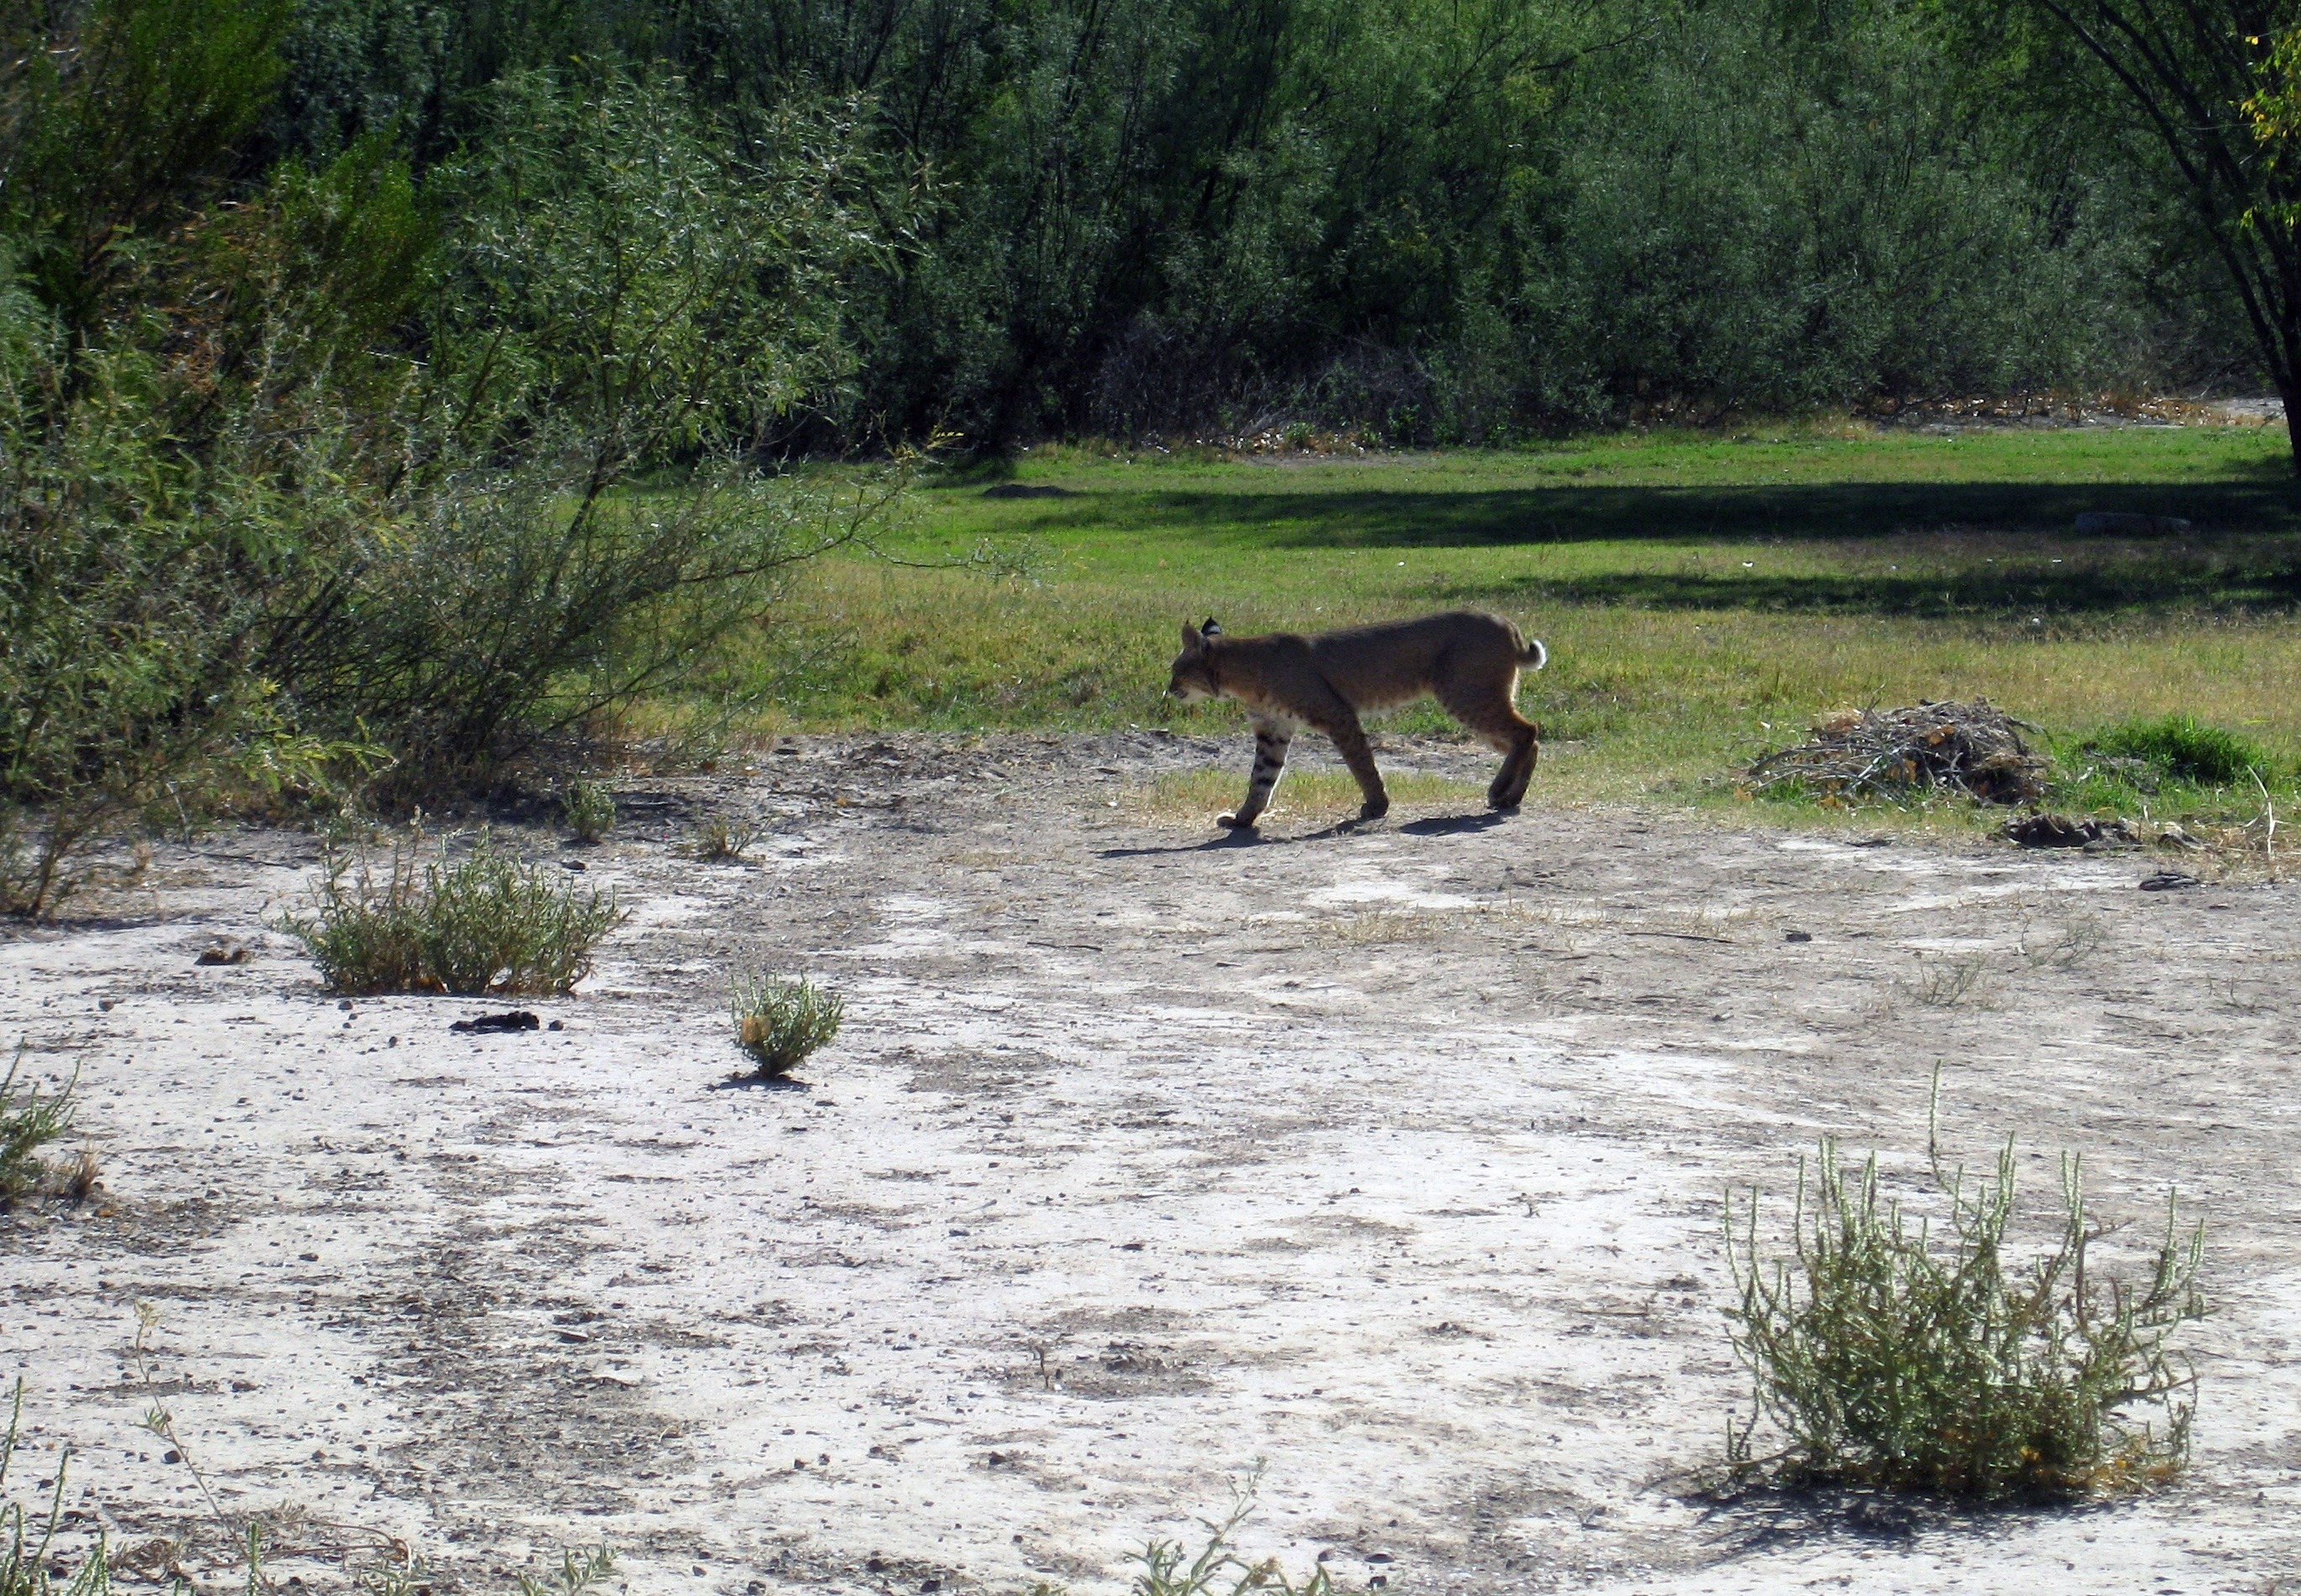
landscape, nature, wilderness, countryside, country, summer, wildlife, spring, feline, fauna, trees, outside, texas, ecosystem, bobcat, big bend